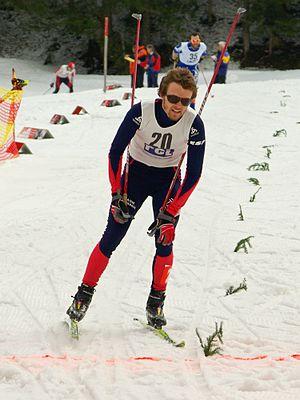
Jonathan Felisaz, né le 16 octobre 1985, est un coureur du combiné nordique français.